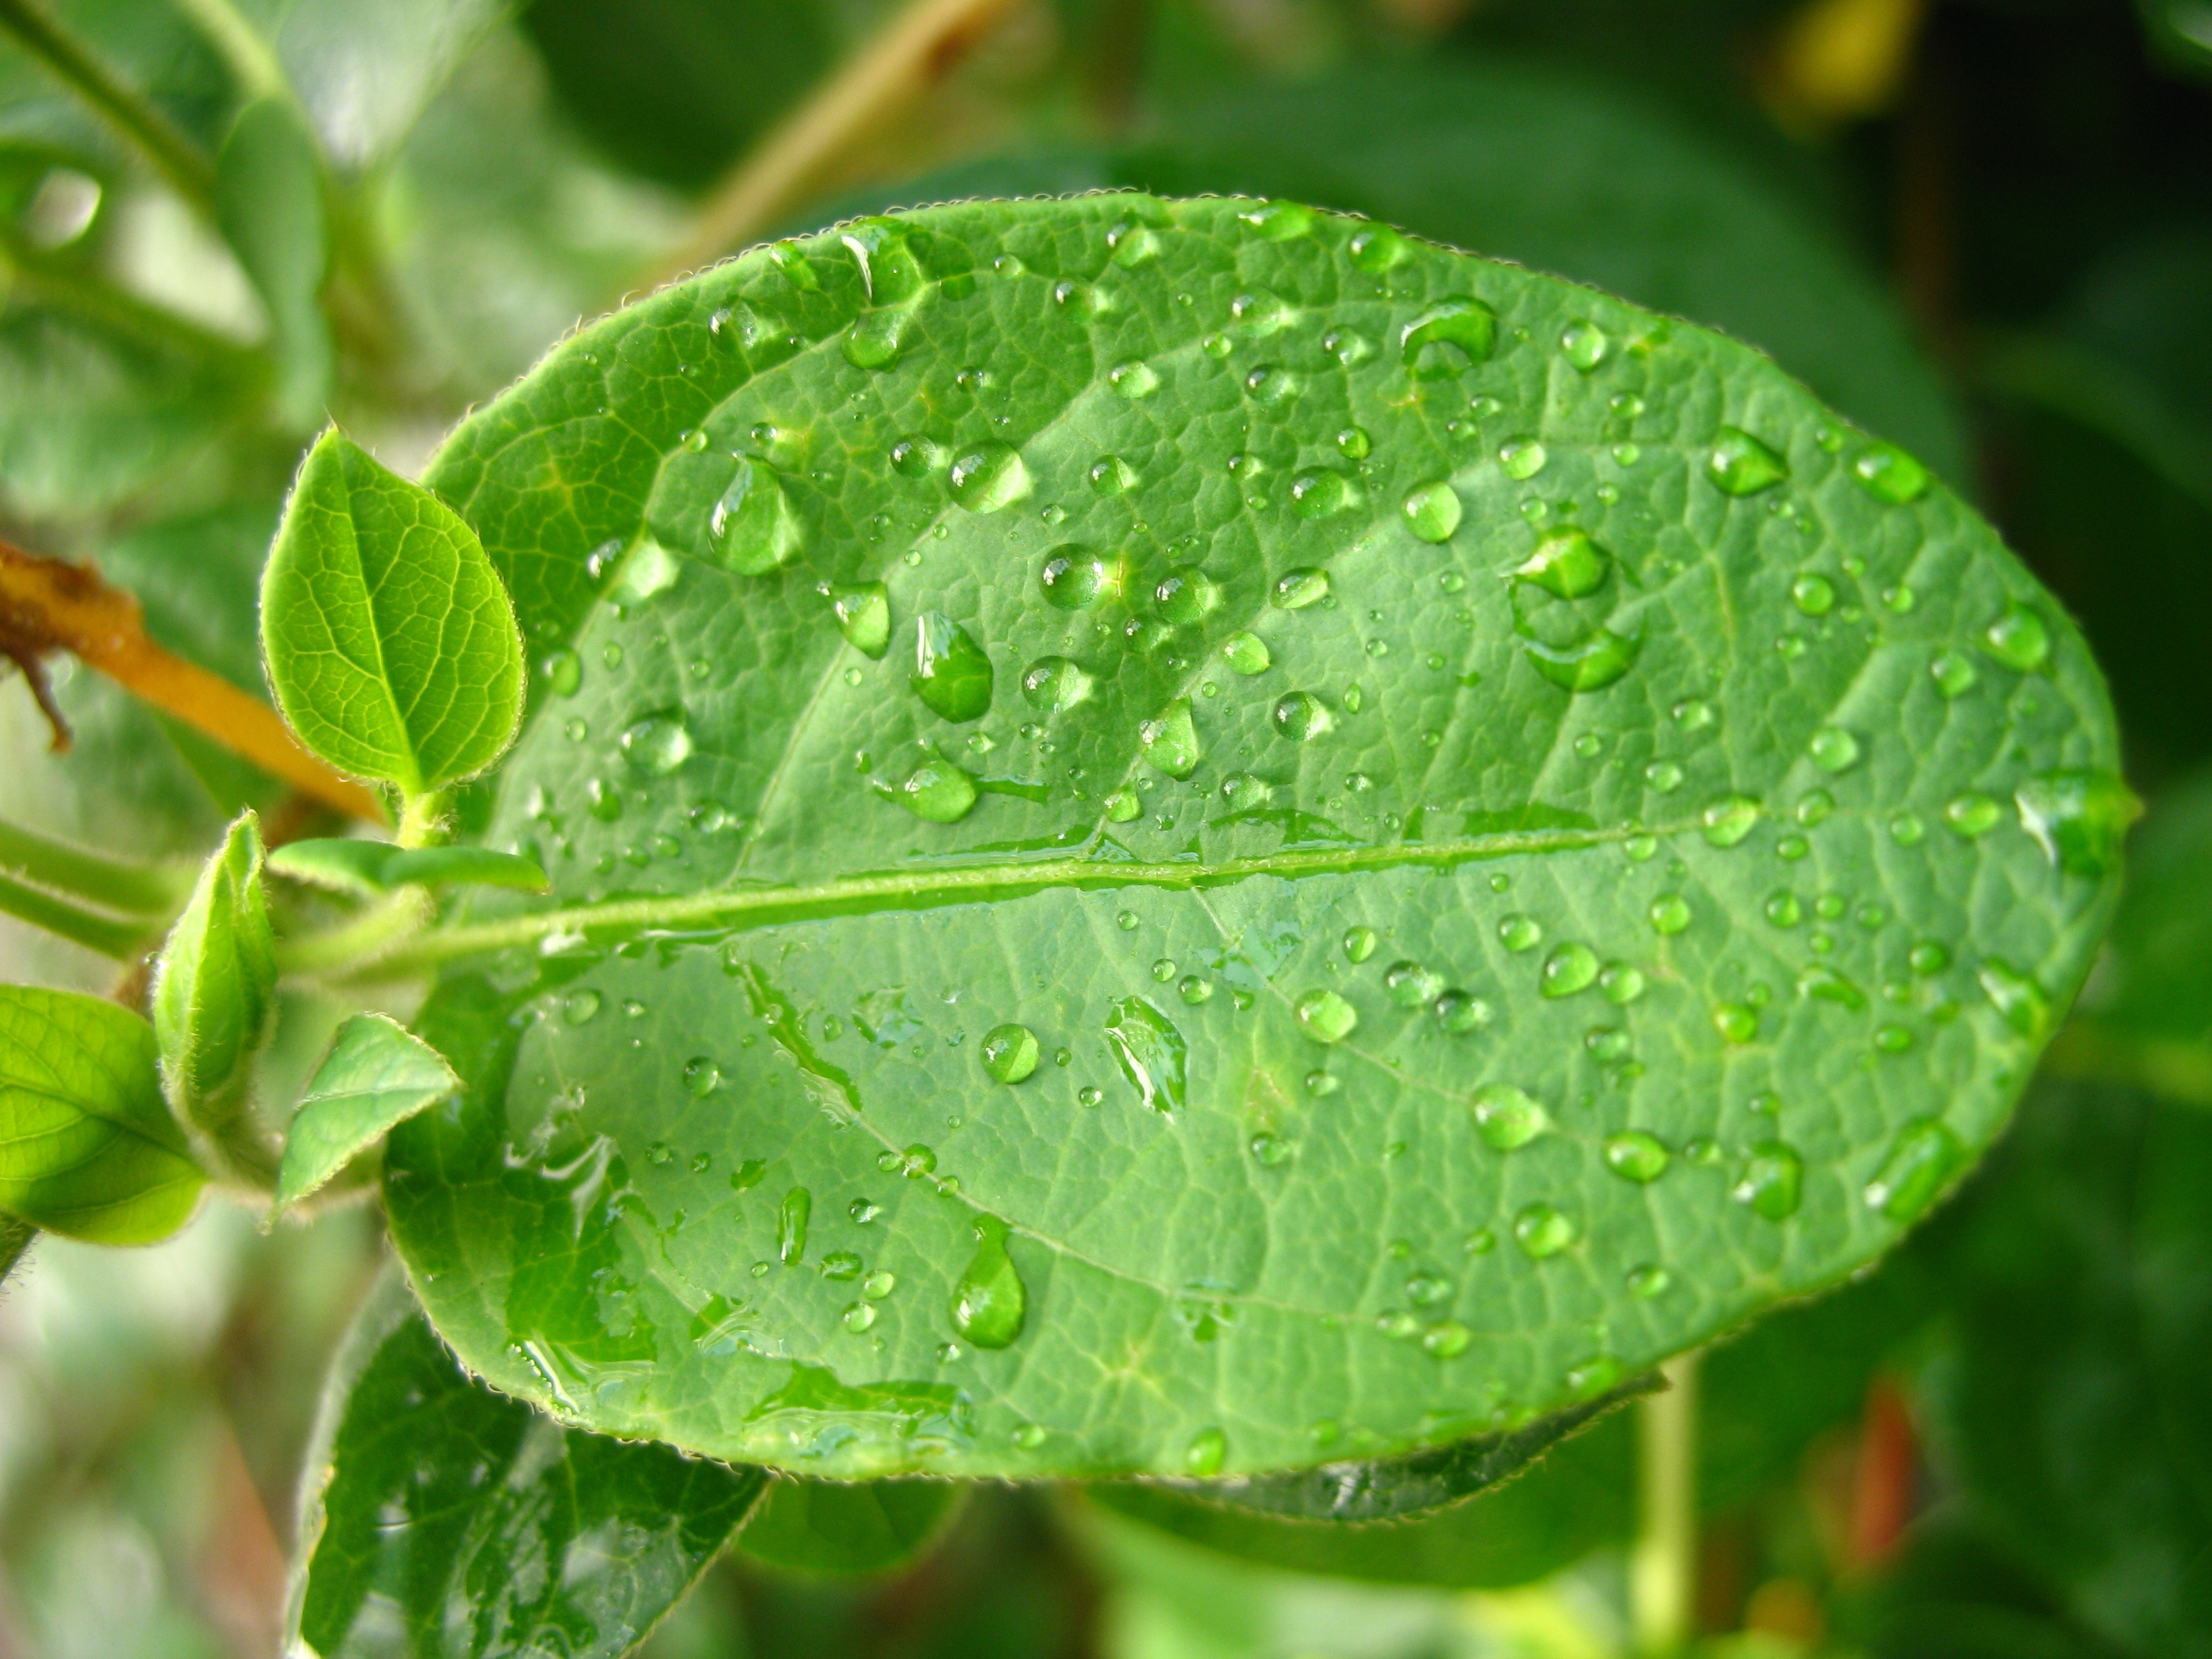
water, dew, plant, leaf, flower, green, herb, produce, botany, flora, shrub, drops, moisture, macro photography, flowering plant, annual plant, land plant